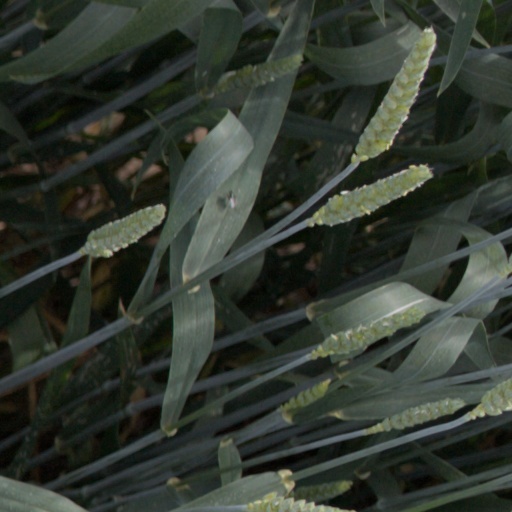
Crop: wheat